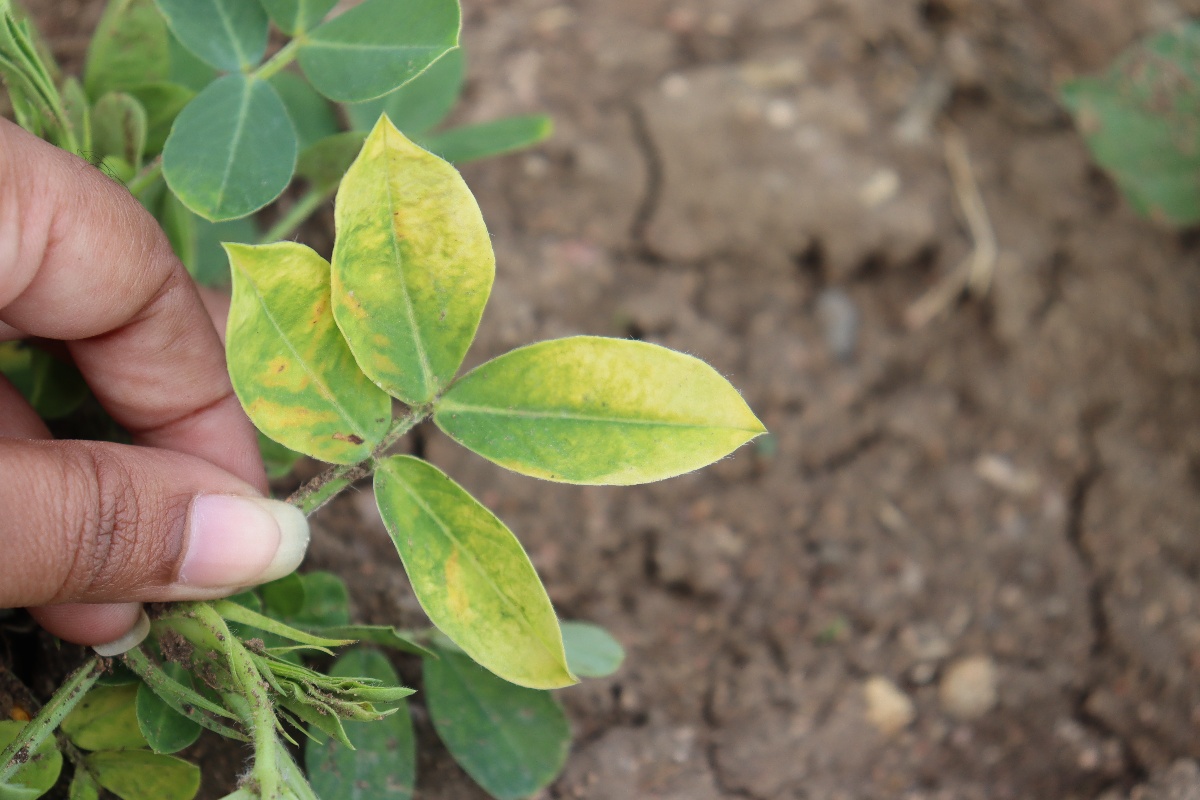
Label: nutrition deficiency